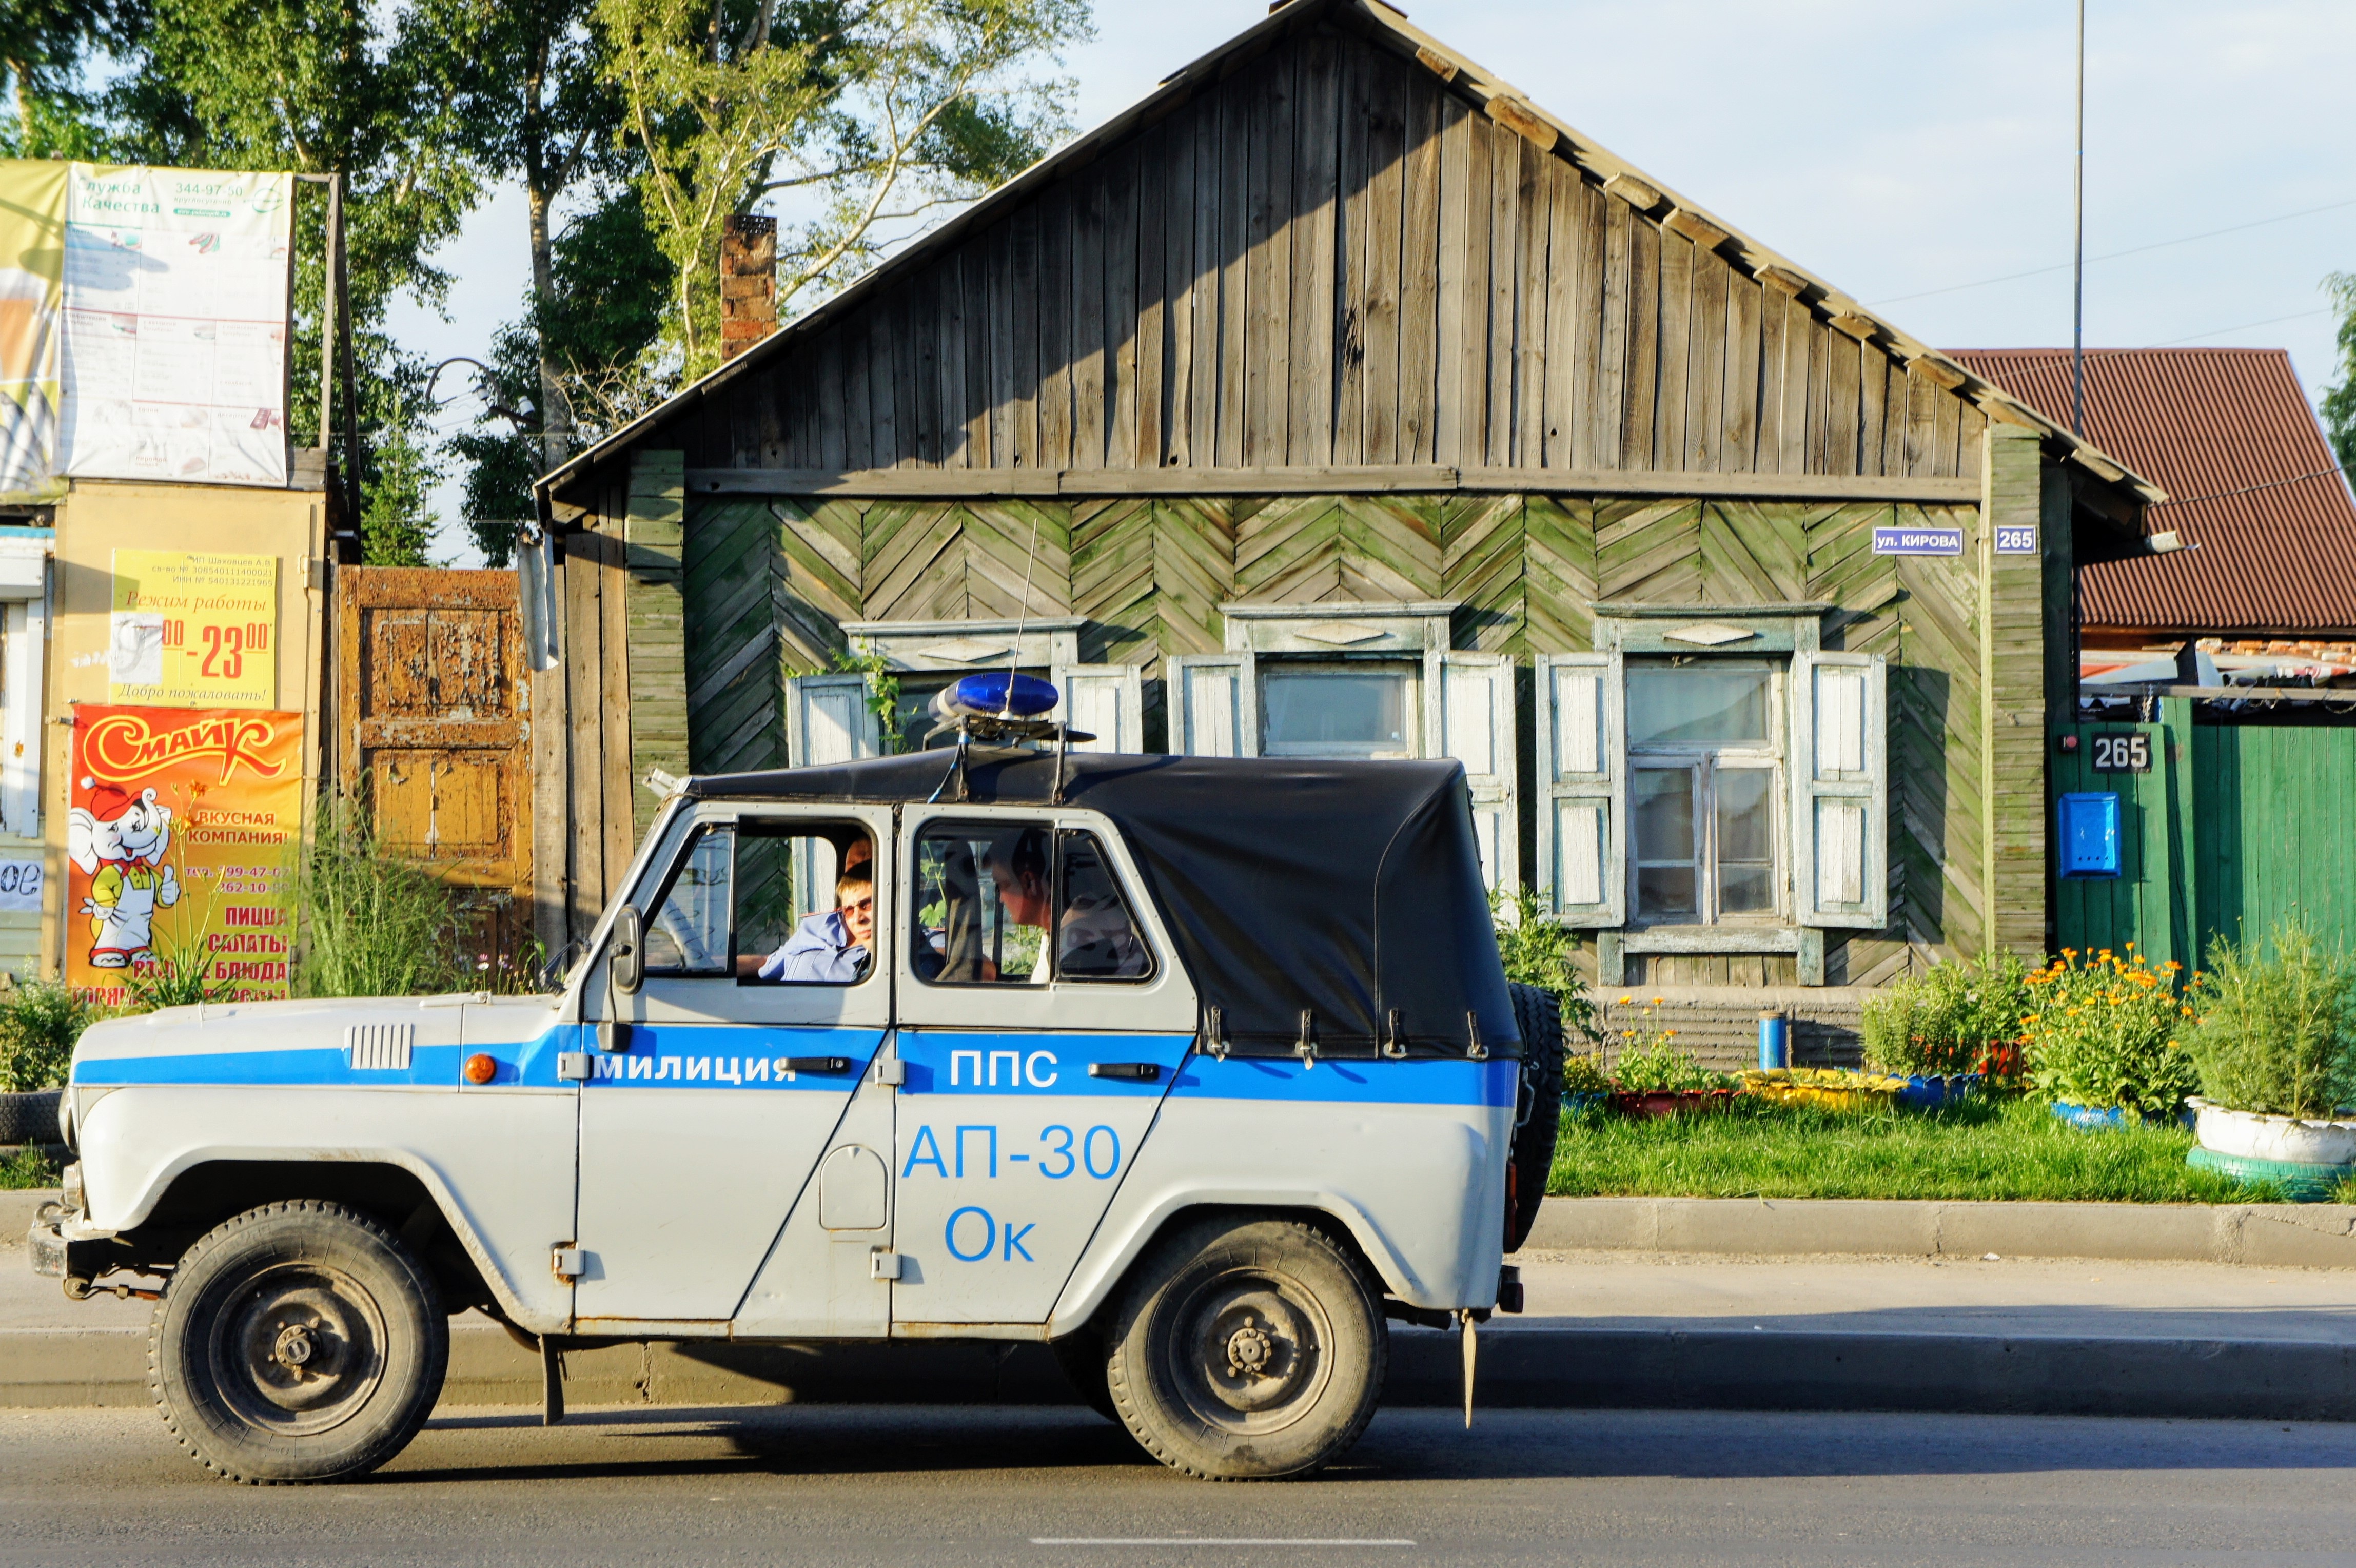
car, home, transport, vehicle, auto, russia, novosibirsk, antique car, sport utility vehicle, land vehicle, automobile make